Eser Yenenler

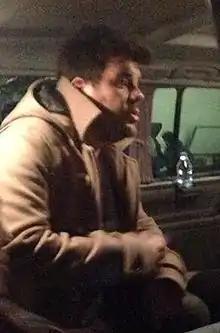

A part of his family is originally from North Africa. He graduated from Marmara University with a degree in Business Administration and master of marketing and advertising . His father died when he was 6 years old. He has two older sisters. His ex girlfriend is Farah Zeynep Abdullah. In 2019, he married Berfu Yıldız, with whom he has two sons.